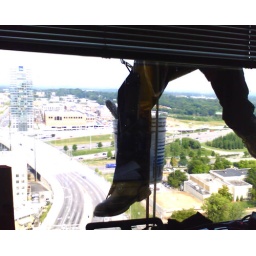
Nothing says wakes you up from afternoon drowsiness like a man banging against your 19th floor office window.